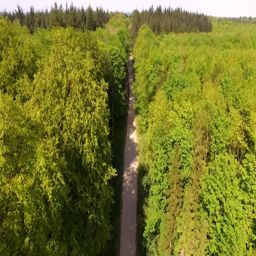
flight over a country road